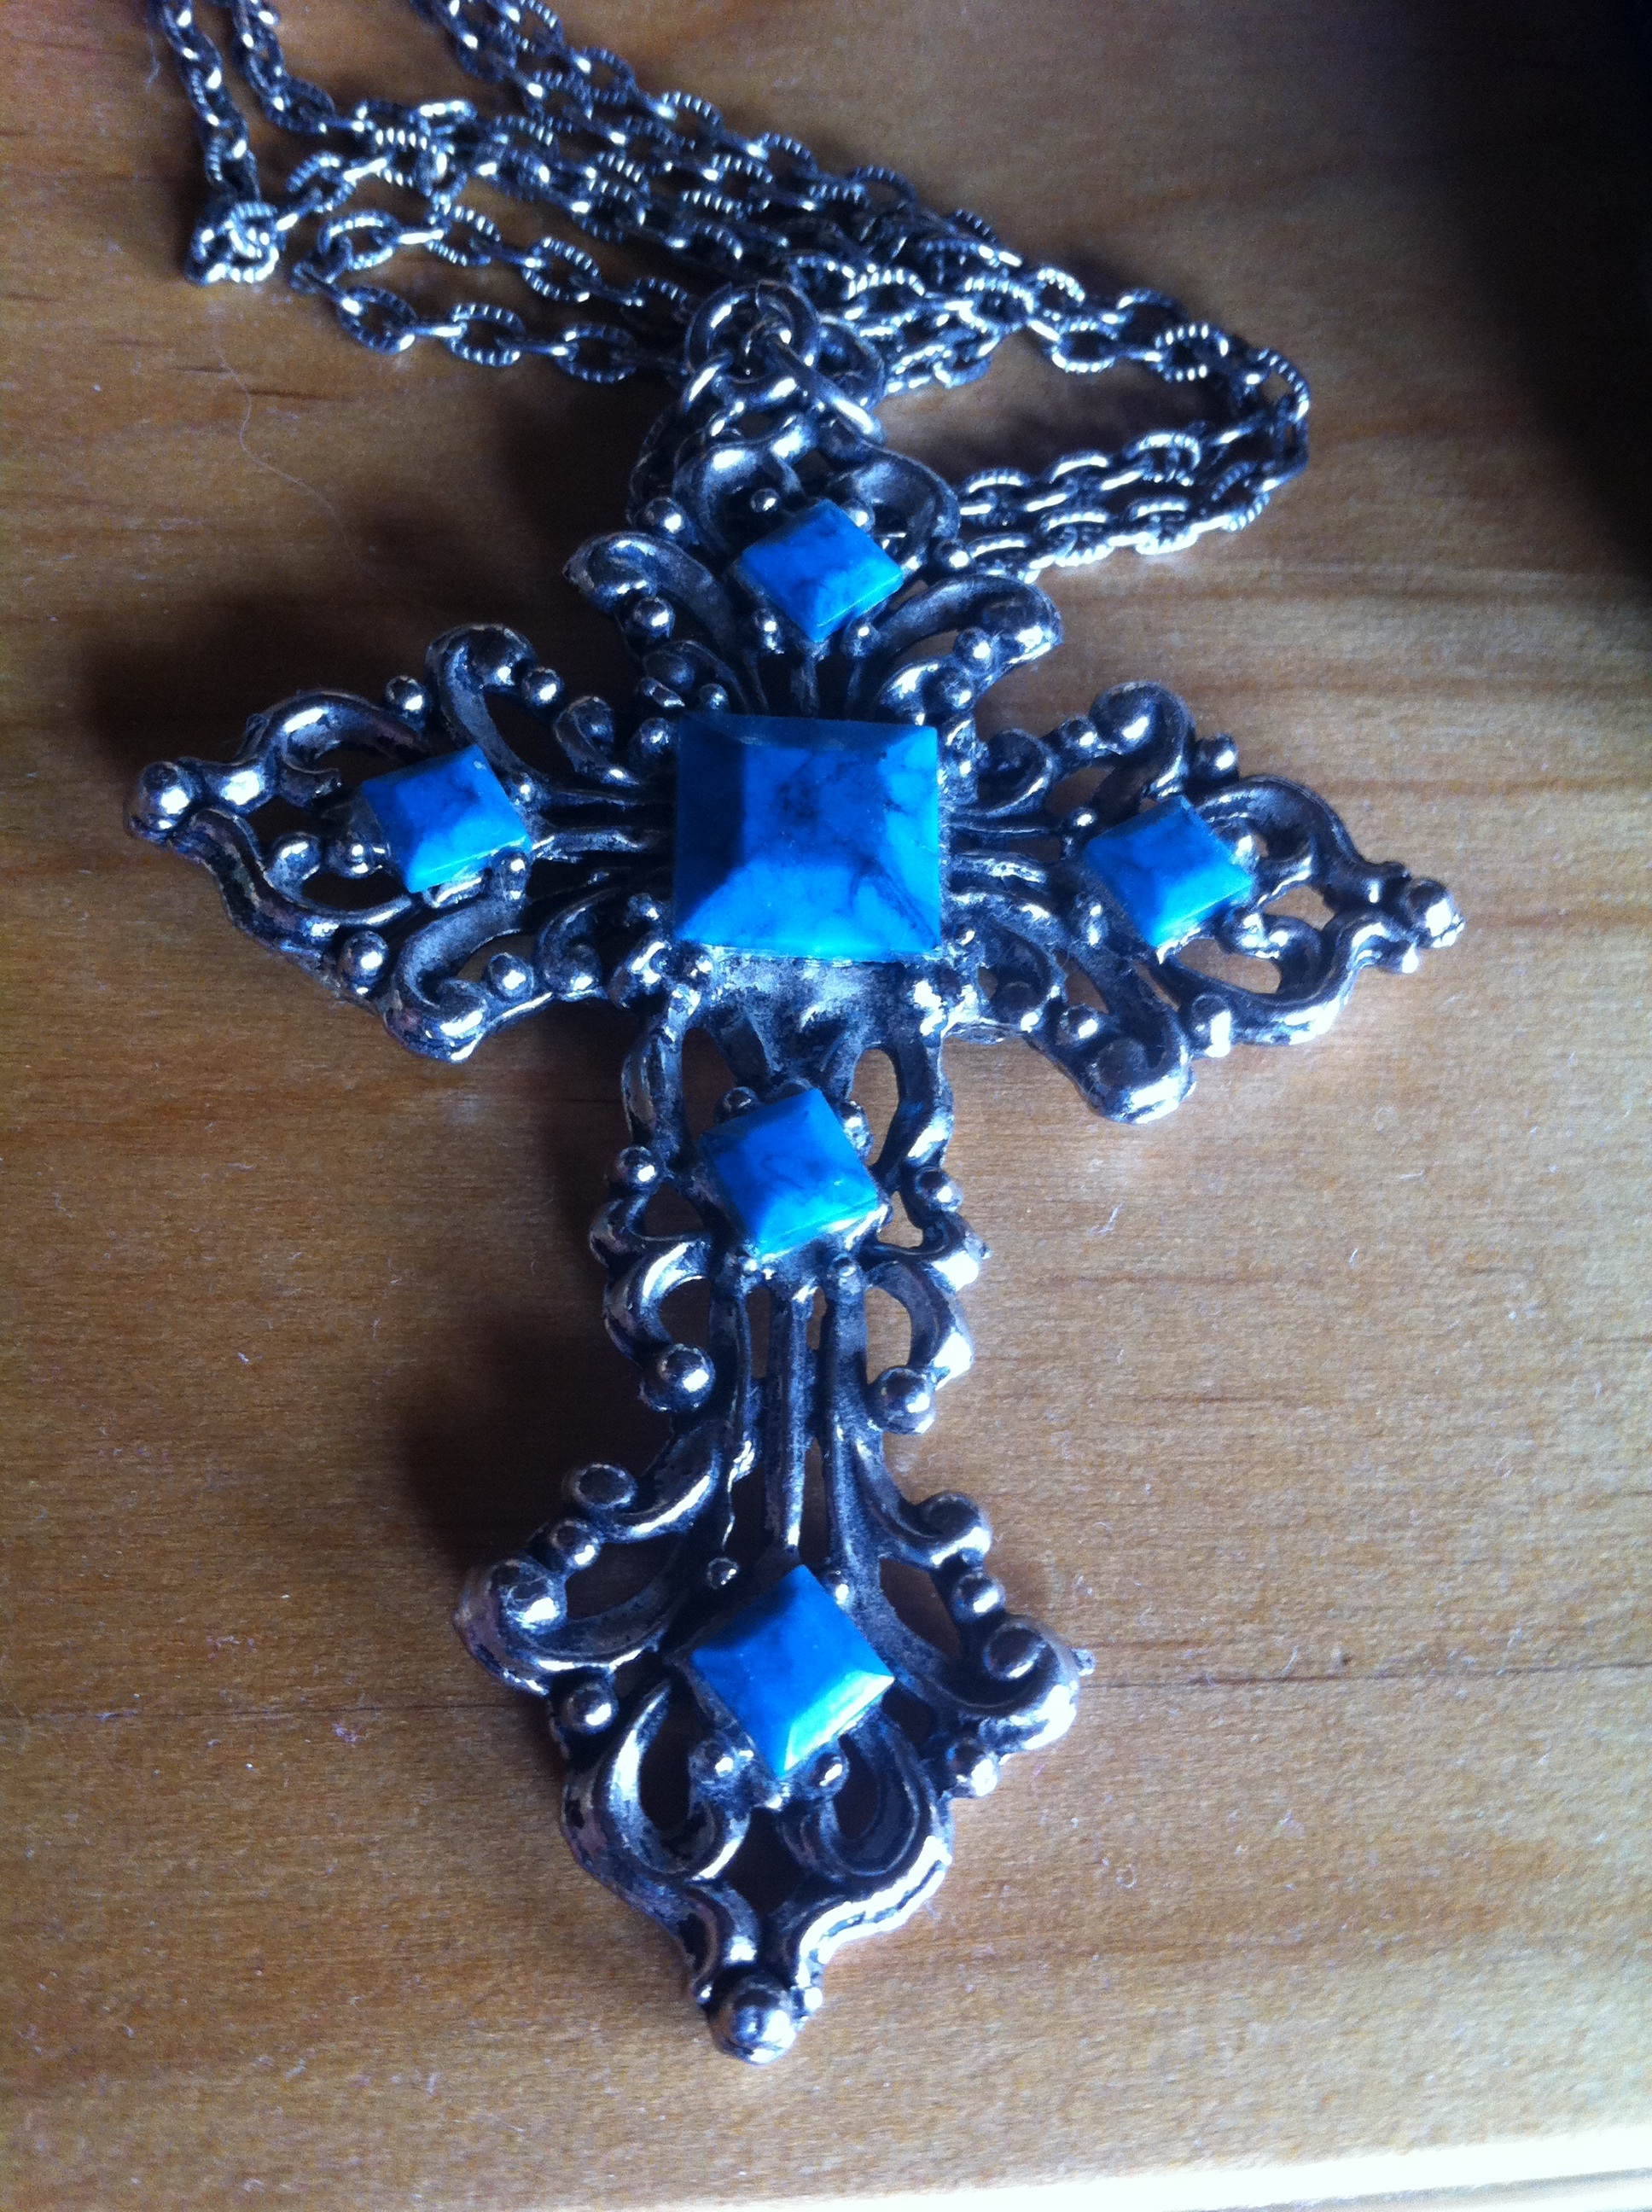
vintage, retro, flower, symbol, blue, cross, bead, necklace, jewellery, art, turquoise, silver, fashion accessory